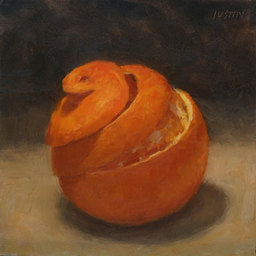
Label: peels